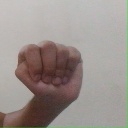
अक्षर: ठ